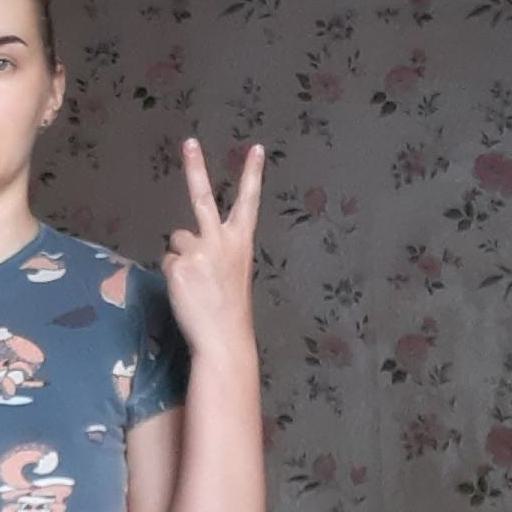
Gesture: peace_inverted